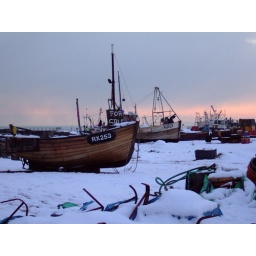
Snow on the boats on the beach in Hastings